Calgary

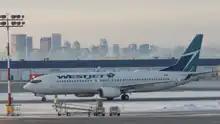
Calgary International Airport is the gateway to Canada's Rocky Mountains.

The Calgary census metropolitan area (CMA) had a crime severity index of 60.4 in 2013, which is lower than the national average of 68.7. A slight majority of the other CMAs in Canada had crime severity indexes greater than Calgary's 60.4. Calgary had the sixth-most homicides in 2013 at 24. However, Calgary set a record high 40 homicides in 2015, a 66.6% increase from 2013, giving the city a homicide rate of 3.6 per 100,000 people, a homicide rate relatively similar to that of New York for the same year (4.1 per 100,000). 2020 saw another close peak in murders with 38 being reported, with Calgary having a slightly lower homicide rate of 3.06 per 100,00, along with a record total of 112 shootings.